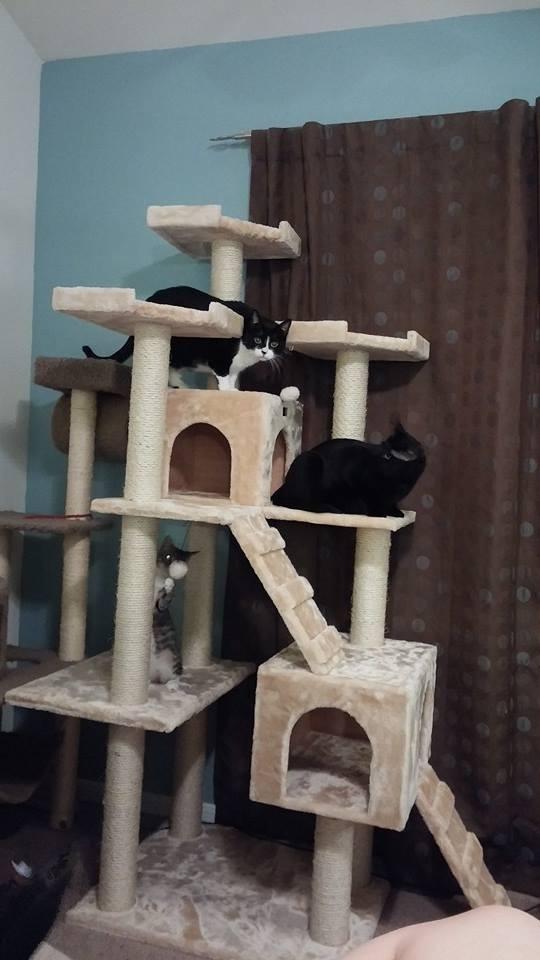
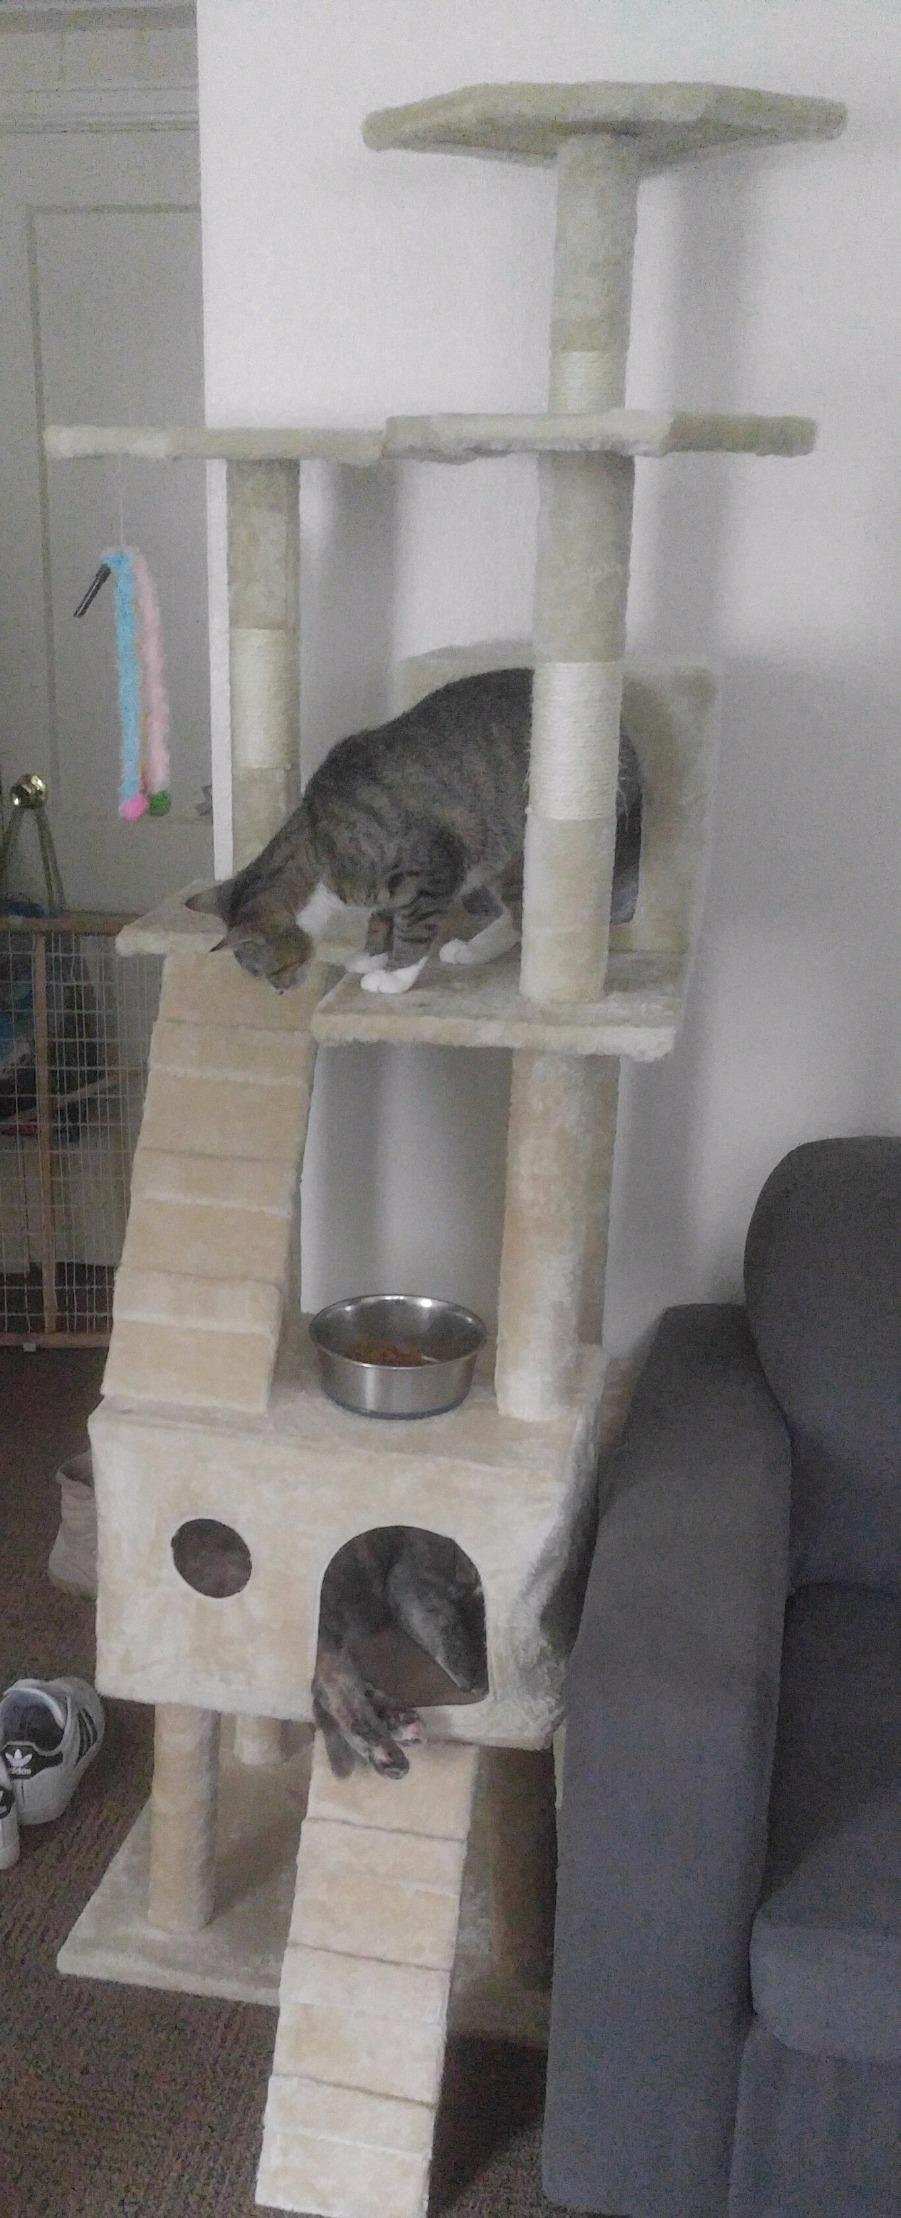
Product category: items_cat tree
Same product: no